Glenrothes

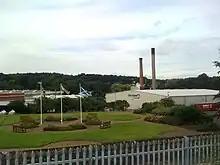
Tullis Russell Papermills in 2010

Scotland had emerged from the Second World War in a strong position both to contribute to the UK's post-war reconstruction, and to help repay heavy overseas debt incurred in rearmament and six years of war. At the heart of government strategy was the need to produce energy, and the first focus of the resulting industrial renewal was massive investment by the state in the Scottish coal industry. The case for developing Glenrothes was partially driven by this strategy, and was further advanced in a report produced in 1946 by Sir Frank Mears to the Central and South-East Scotland Planning Committee. This specifically made the case for a new town in the Leslie-Markinch area to support growth in the coal mining industry in Fife.